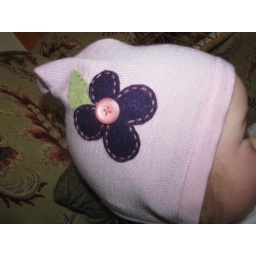
Heart Felt pixie hat in pink